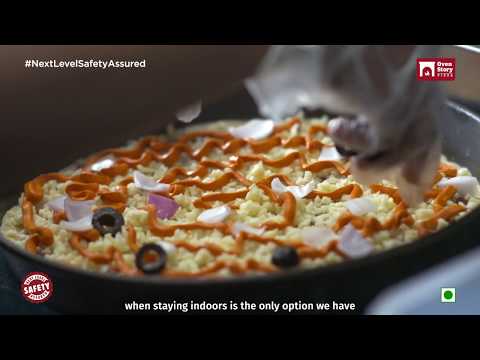
Dish: pizza